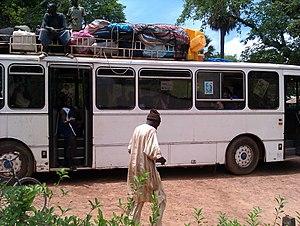
Casamance Bagaya transport public par autocar This is an image with the theme ""Africa on the Move or Transport"" from: Senegal"
Bagaya est un village du Sénégal situé en Casamance, sur la route de Bignona vers Elana, entre Mandégane et Diatock. Il fait partie de la communauté rurale de Balinghore, dans l'arrondissement de Tendouck, le département de Bignona et la région de Ziguinchor.